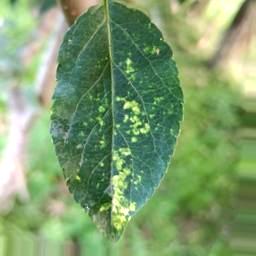
Label: Apple_Mosaic